Arkansas Razorbacks baseball

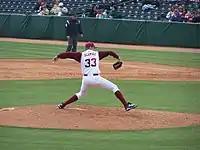
Nick Schmidt pitching in 2007.

Arkansas has produced two winners of the Golden Spikes Award and Dick Howser Trophy, bestowed annually to the best amateur baseball player in the United States. It was created by USA Baseball and is sponsored by the Major League Baseball Players Association.